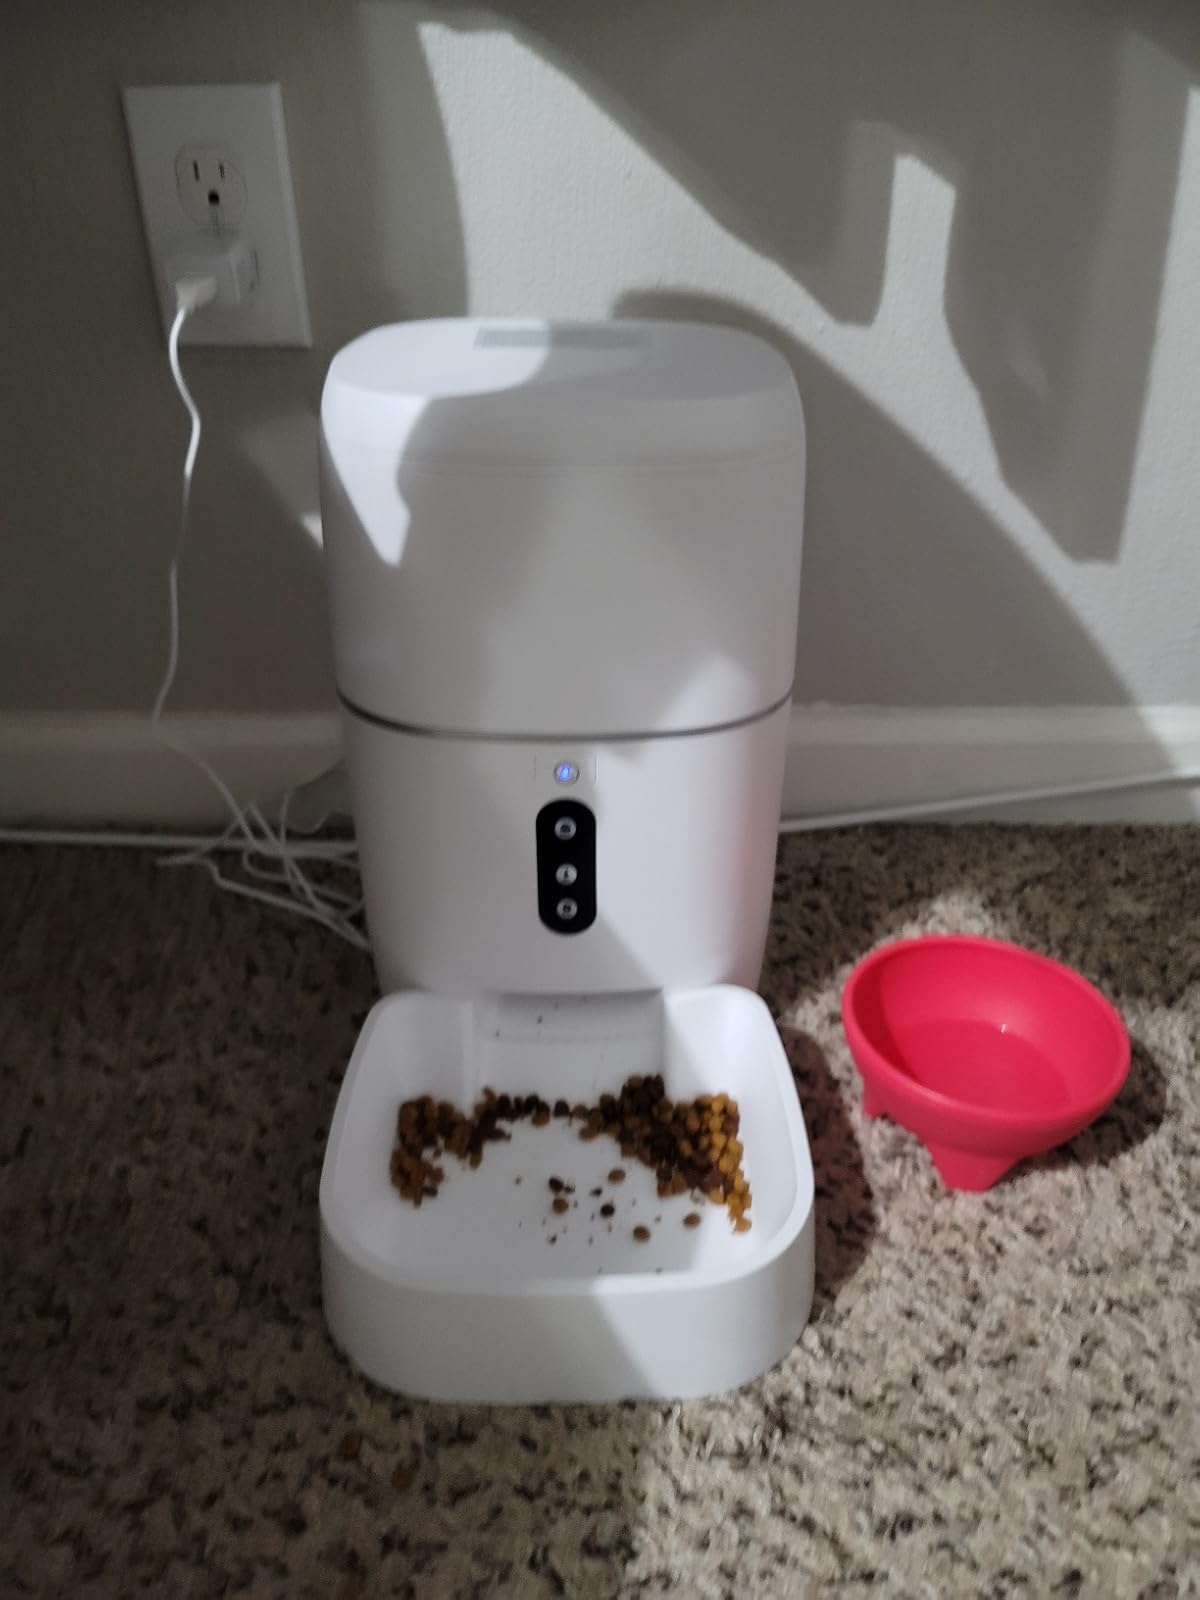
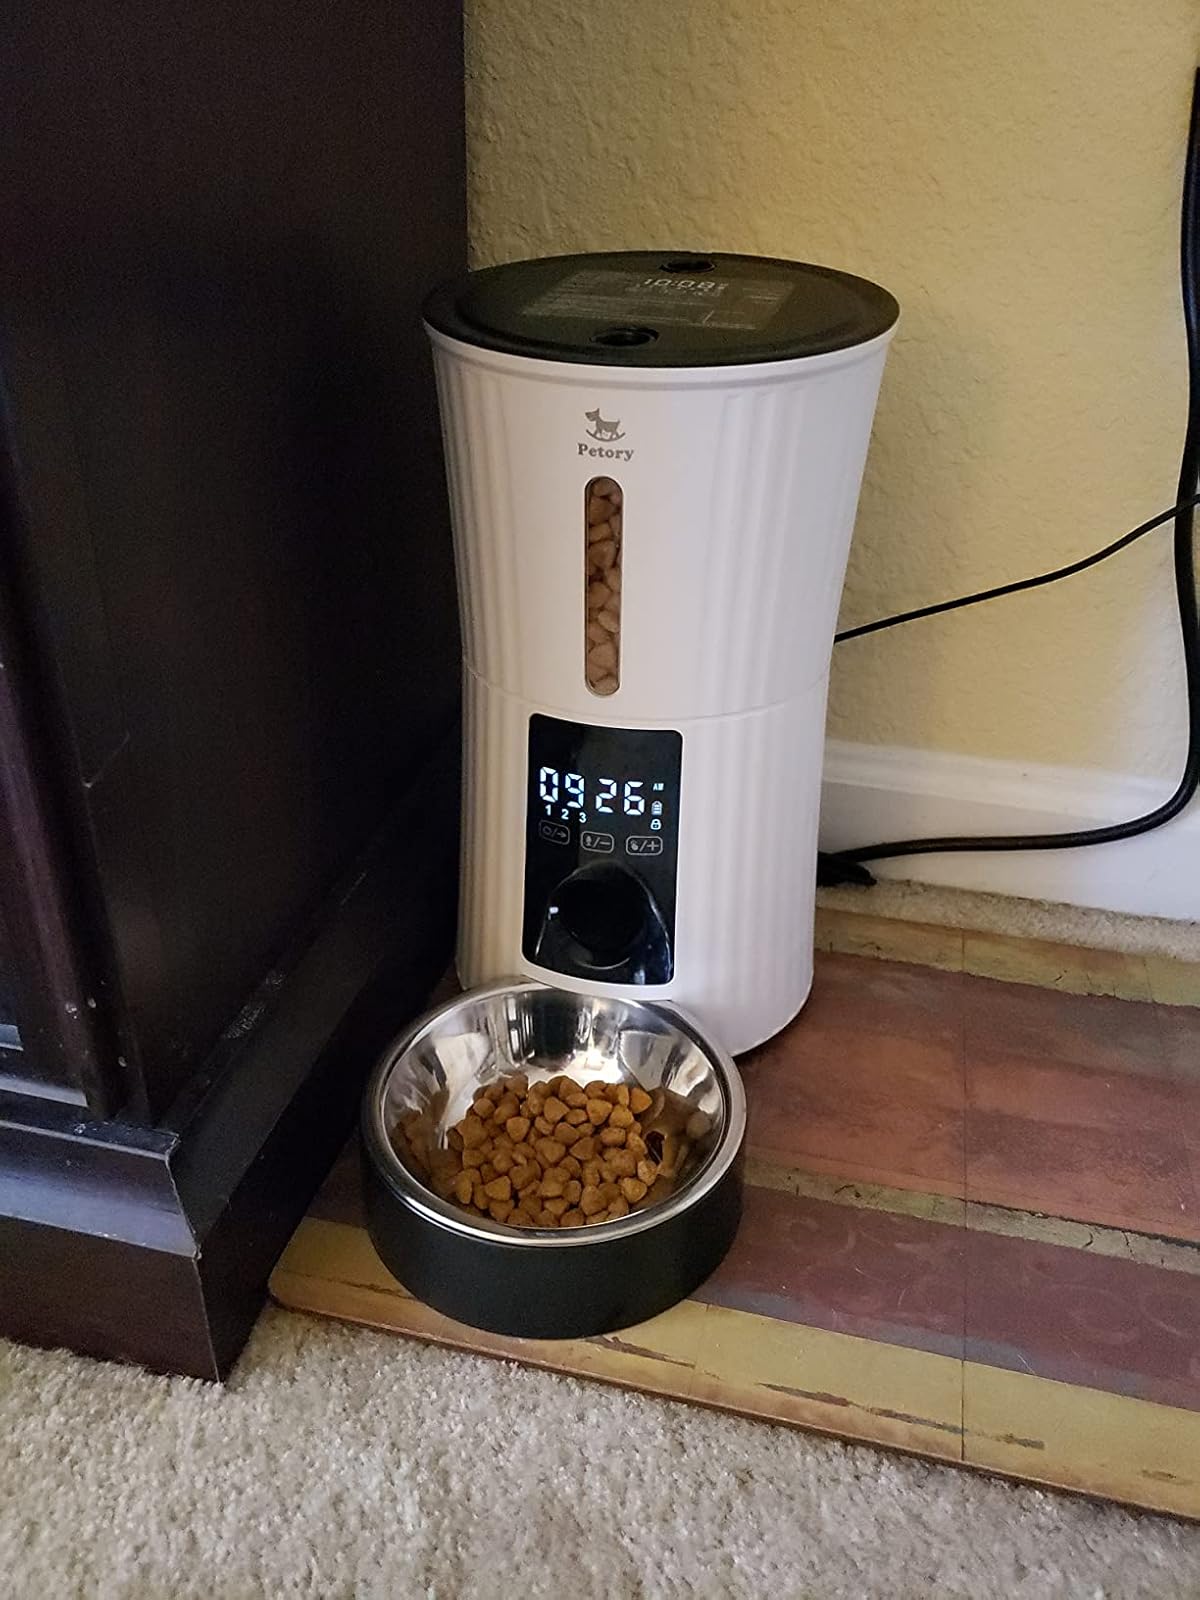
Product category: items_feeder
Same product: no